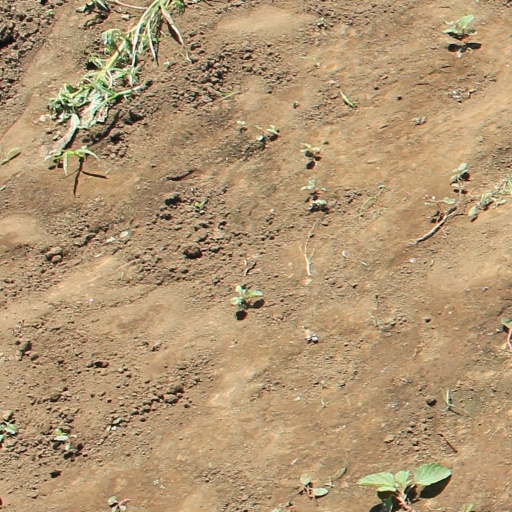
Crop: soybean